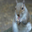
Label: squirrel